Digital Single Market

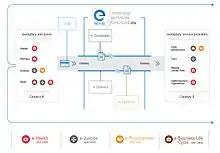
Diagram of the EU digital single market and the facilitation of public services across borders

The term digital single market refers to the policy objective of eliminating national or other jurisdictional barriers to online transactions, building on the common market concept designed to remove trade barriers in other commercial fields.